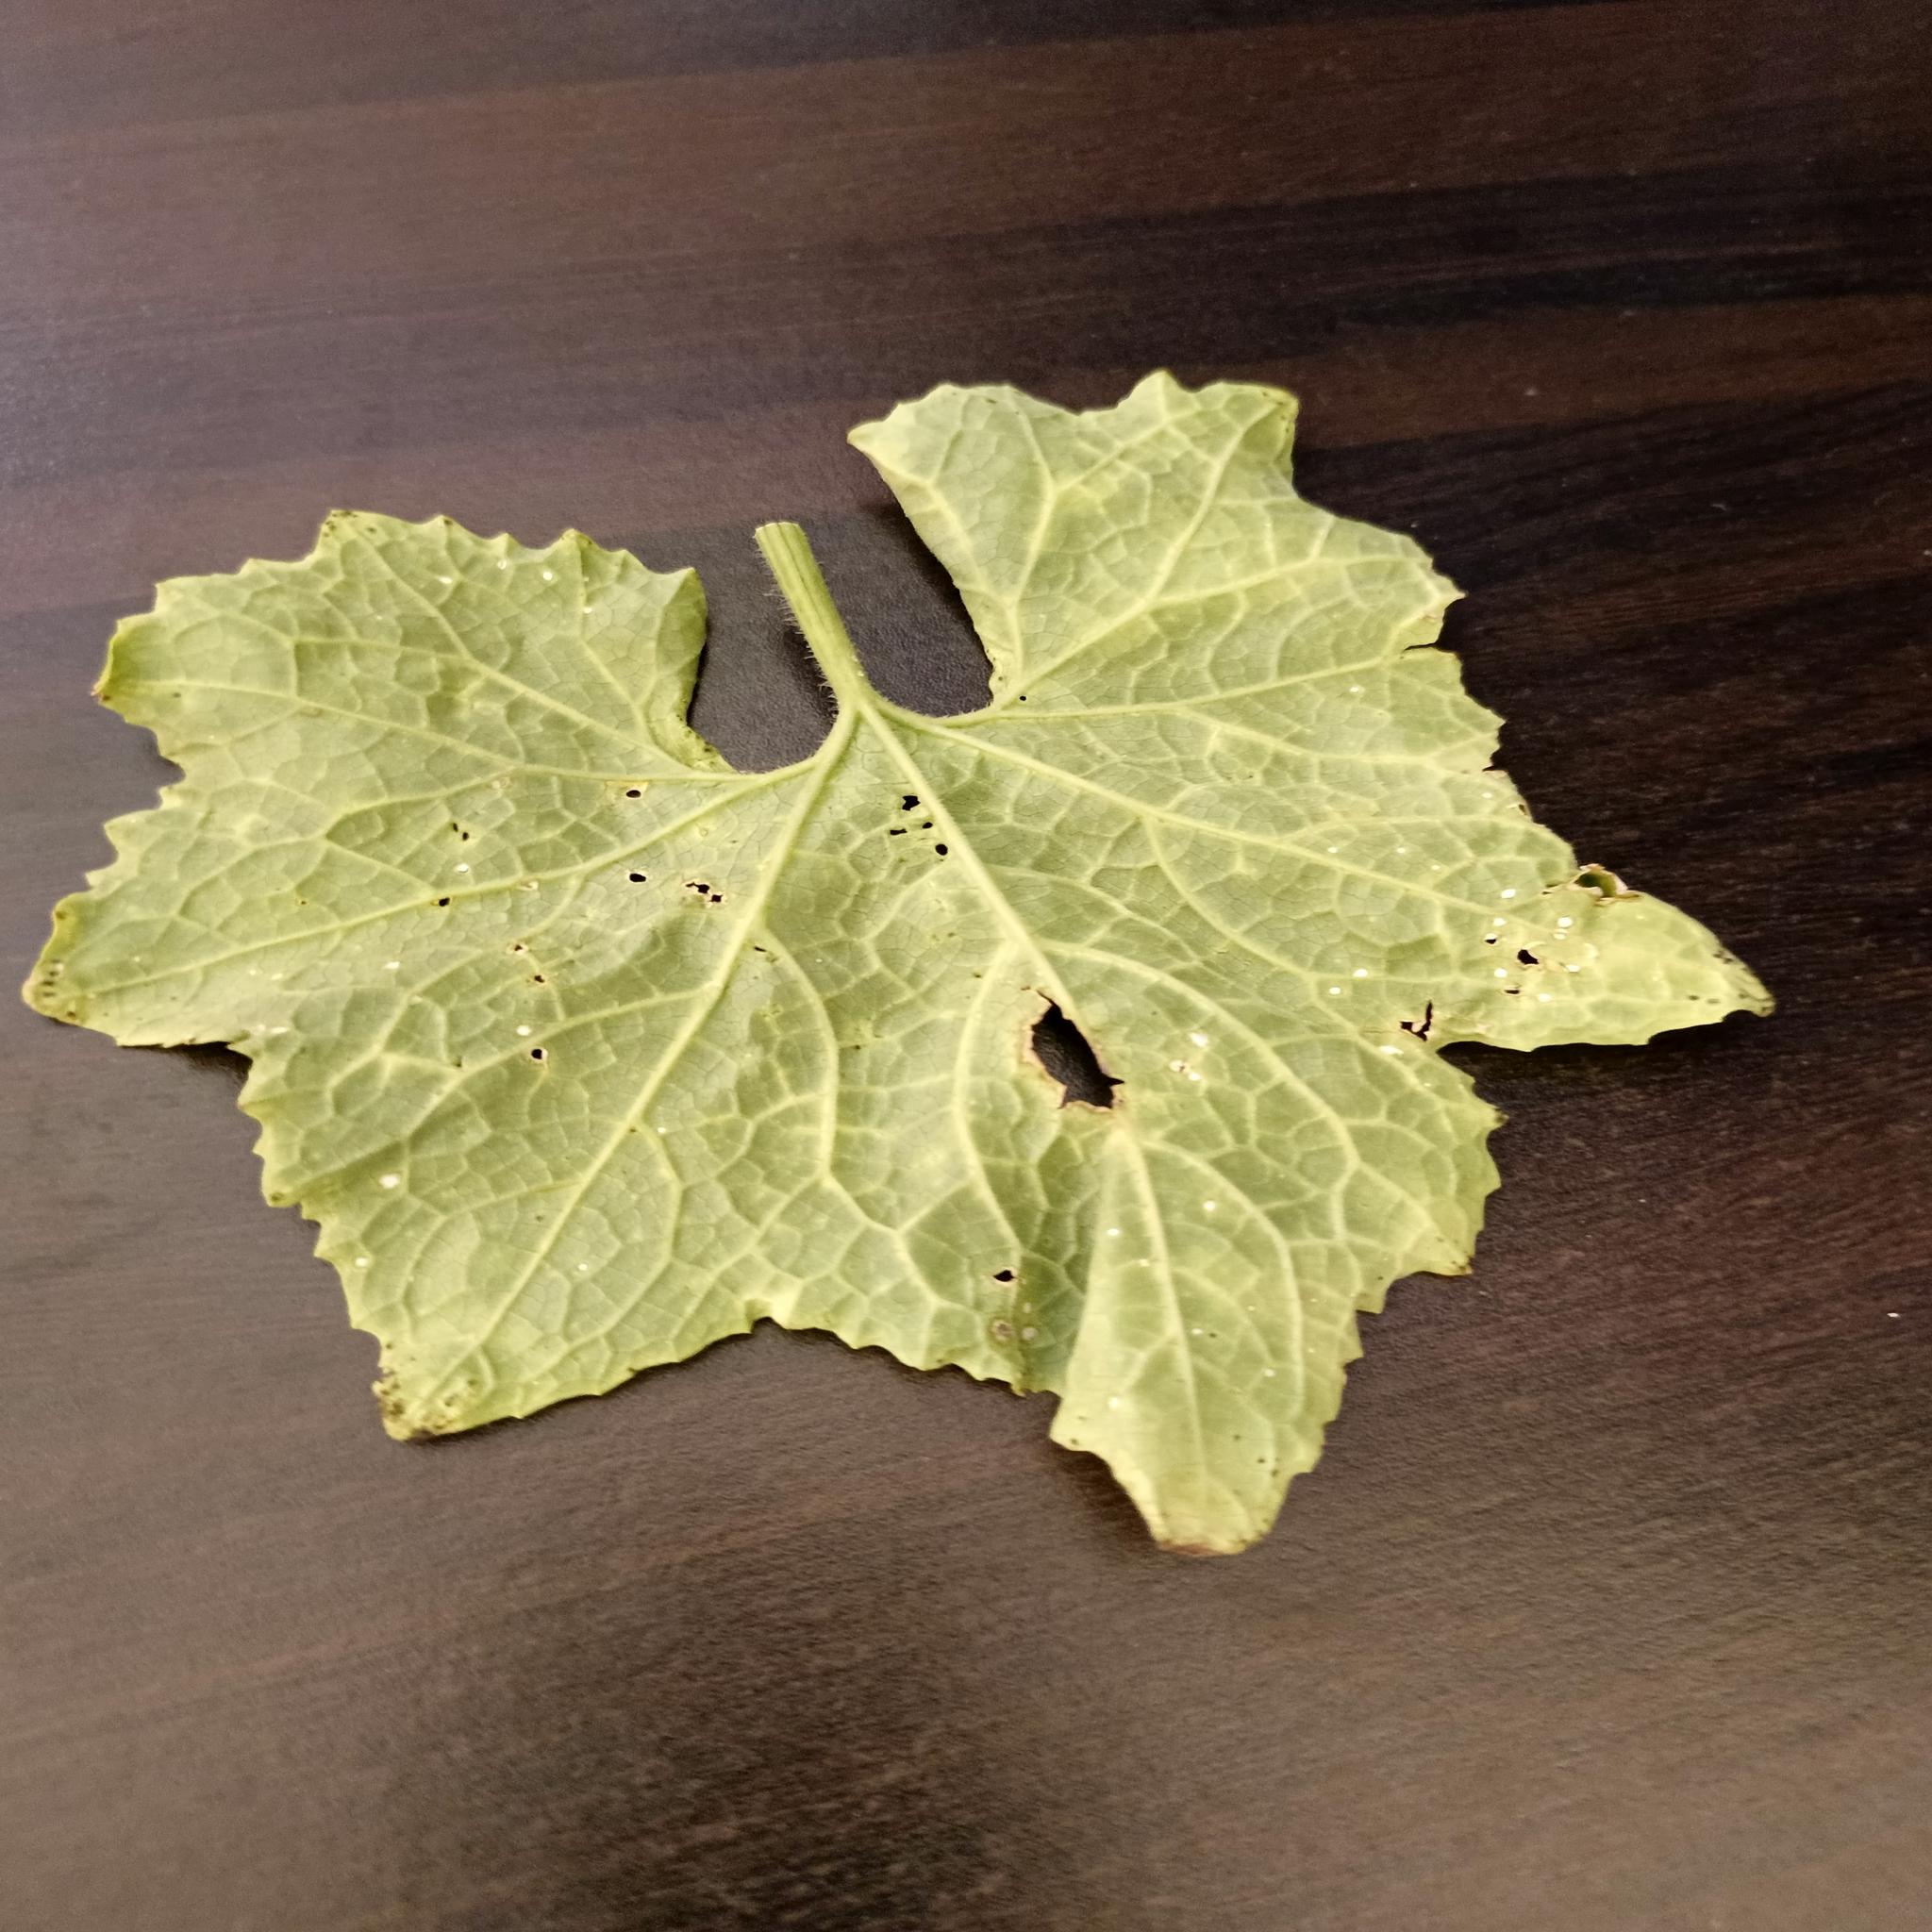
Label: Downy mildew